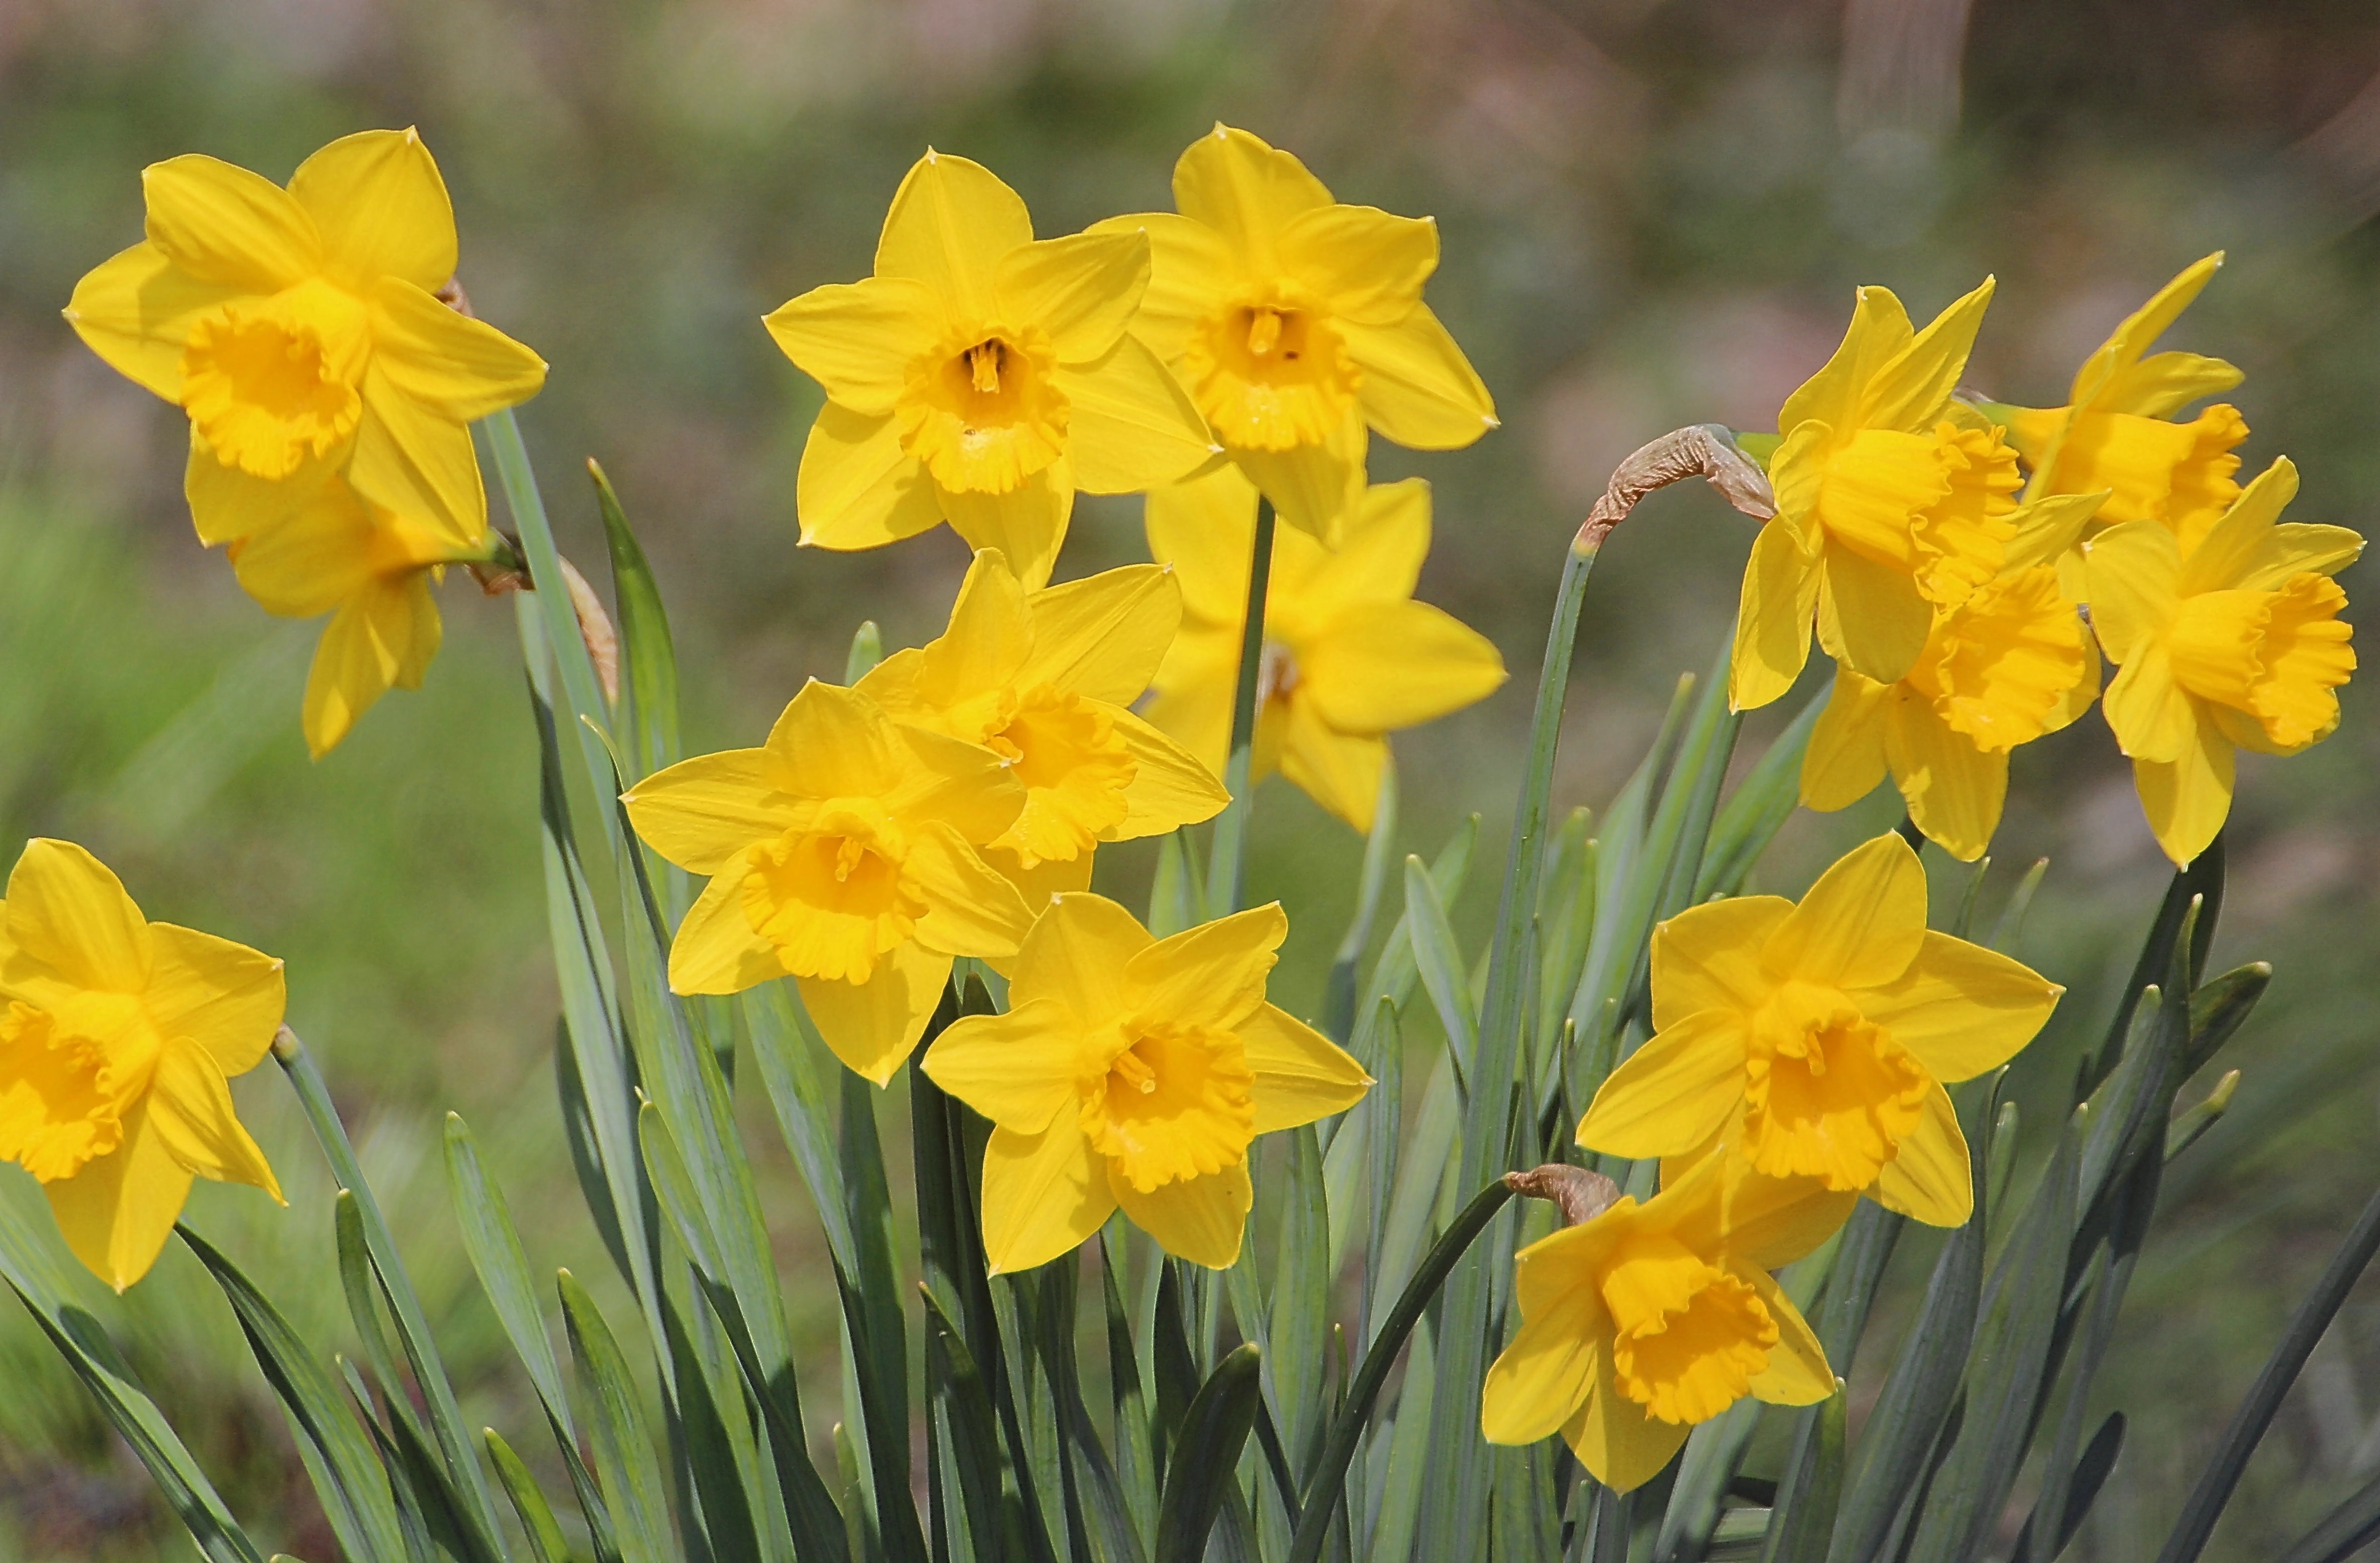
plant, flower, bloom, spring, yellow, garden, daffodil, snowflake, narcissus, spring flower, gladiolus, flowering plant, zwiebelpflanze, amaryllidaceae, narcissus pseudonarcissus, fruehlingsknotenblume, land plant, maerzgloeckchen